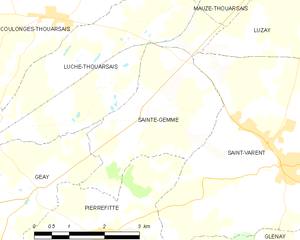
Carte des communes françaises Sainte-Gemme